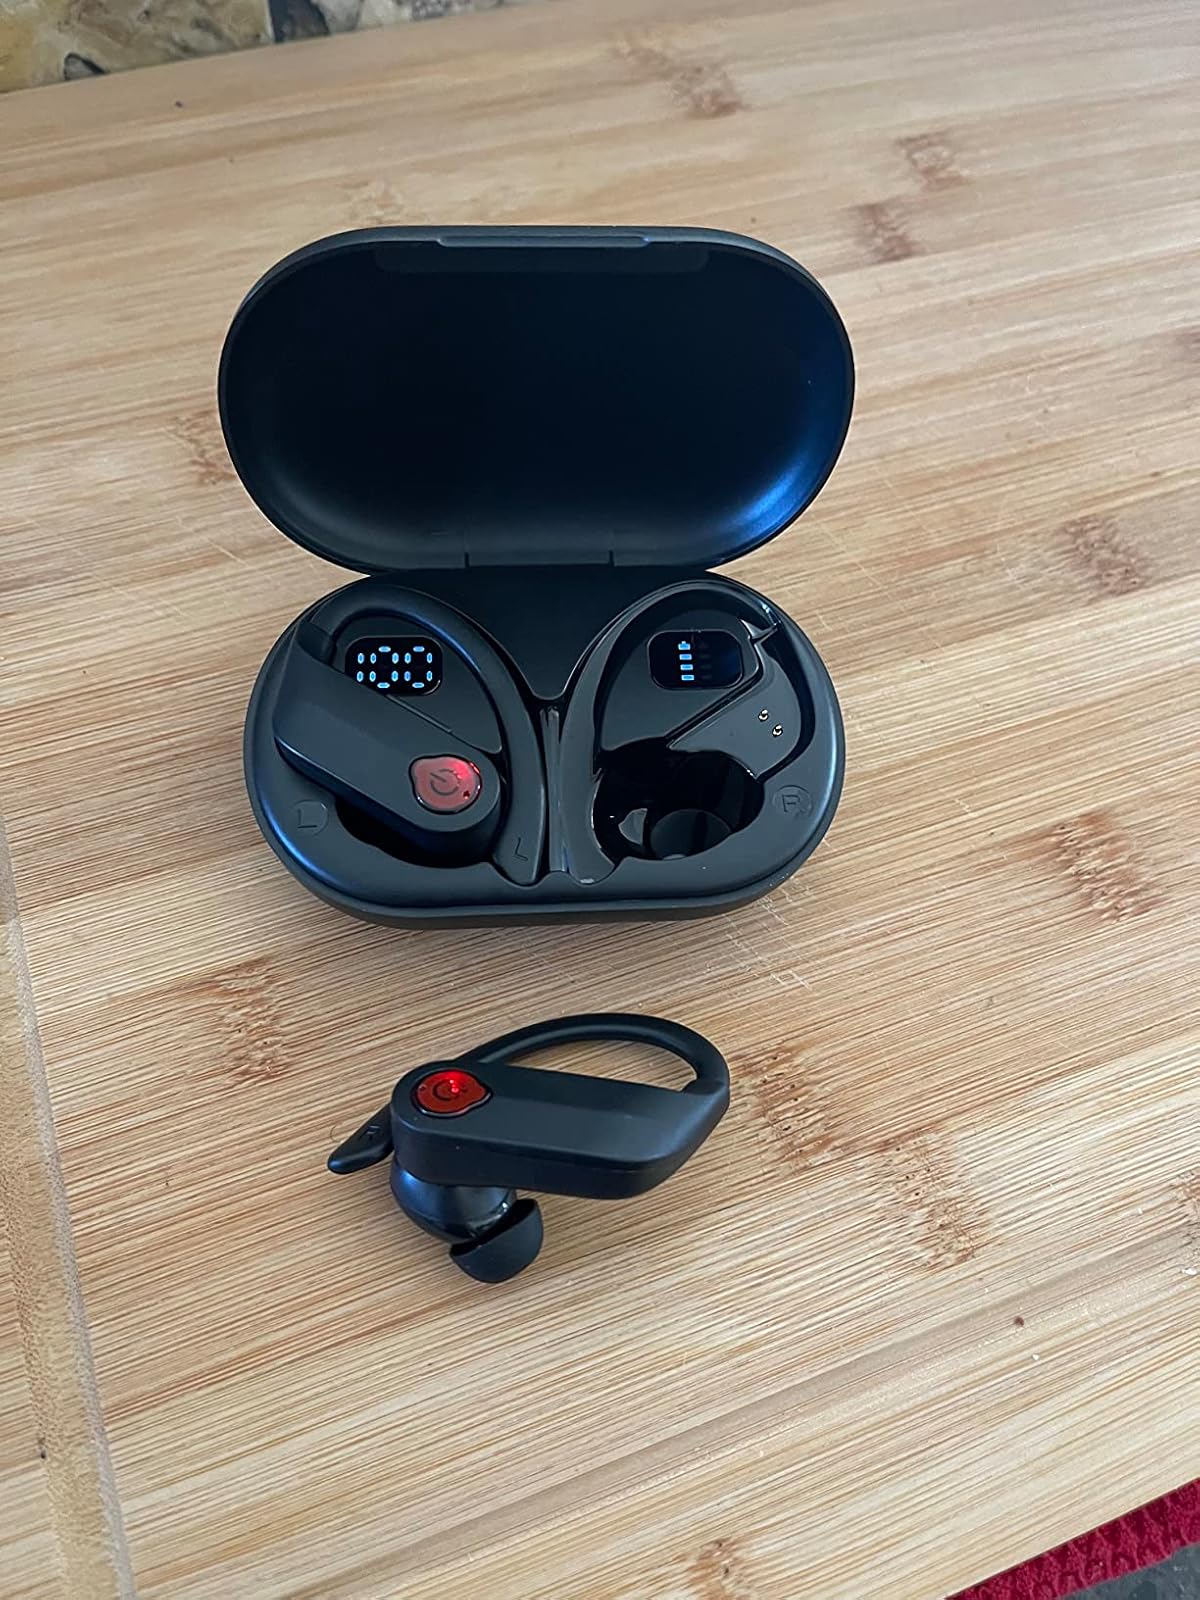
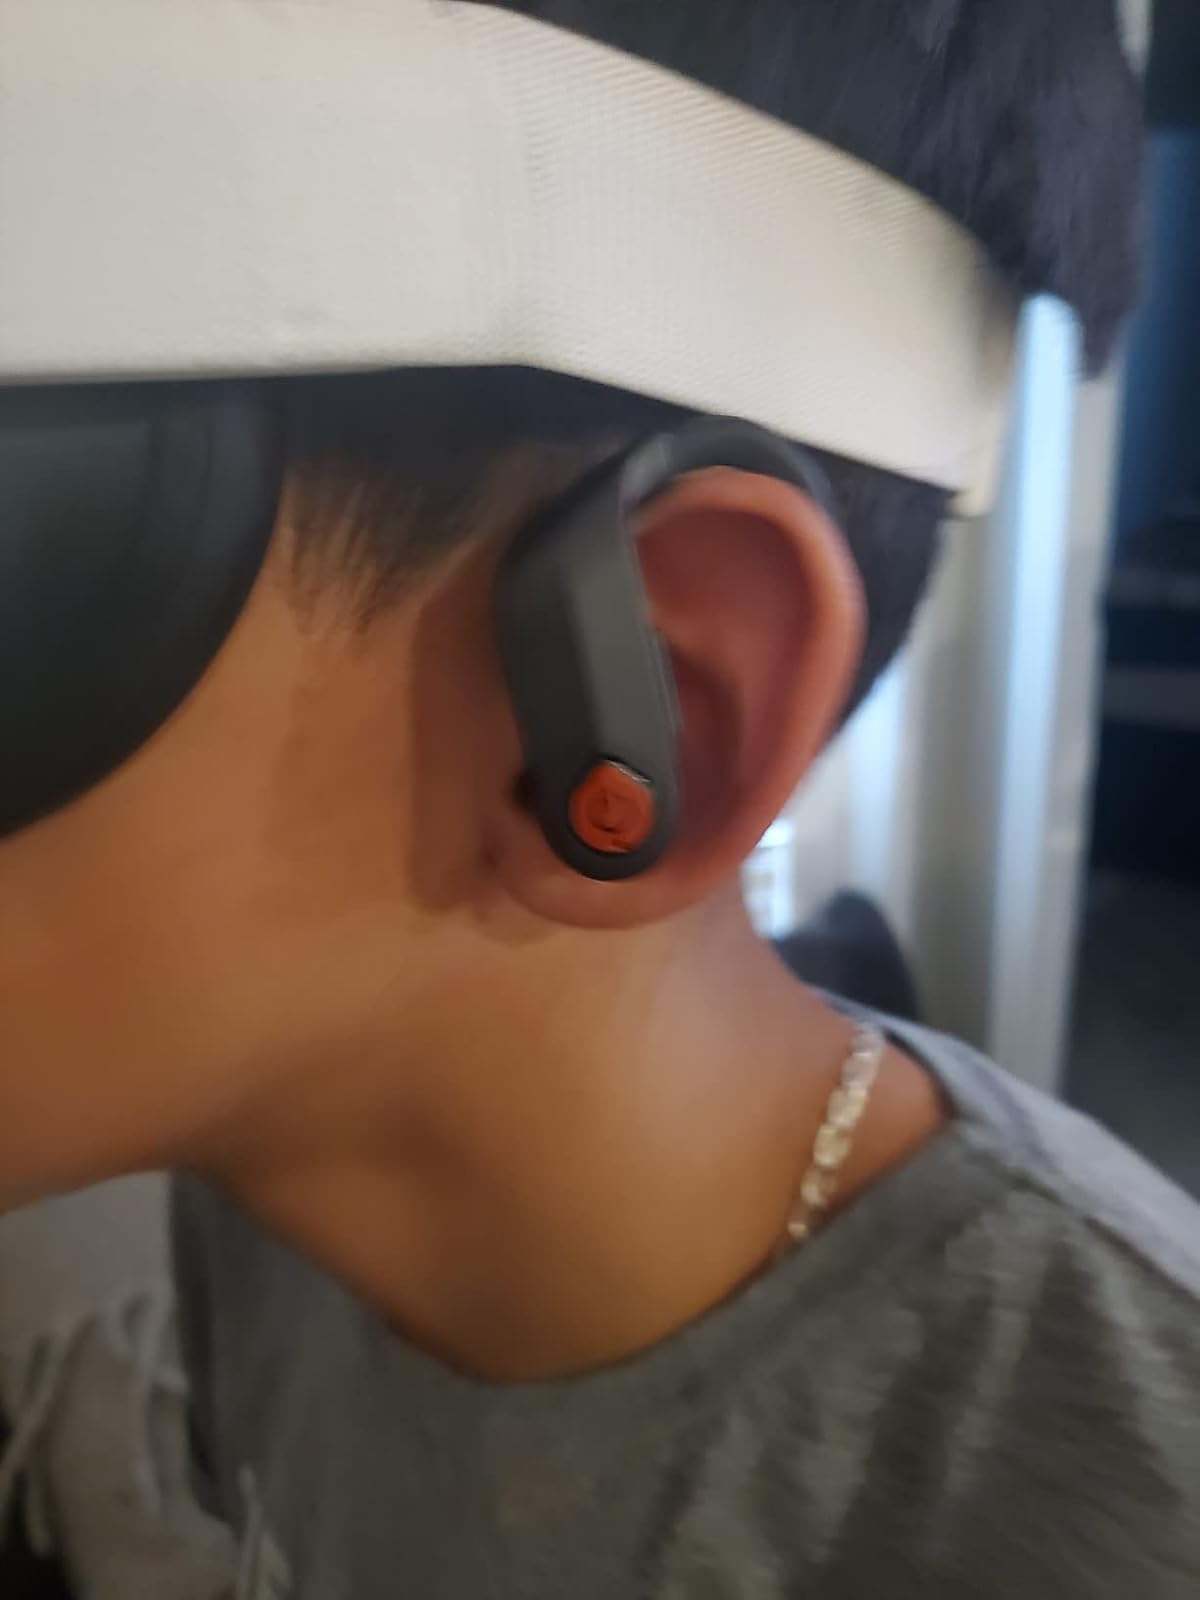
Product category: earbuds
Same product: yes